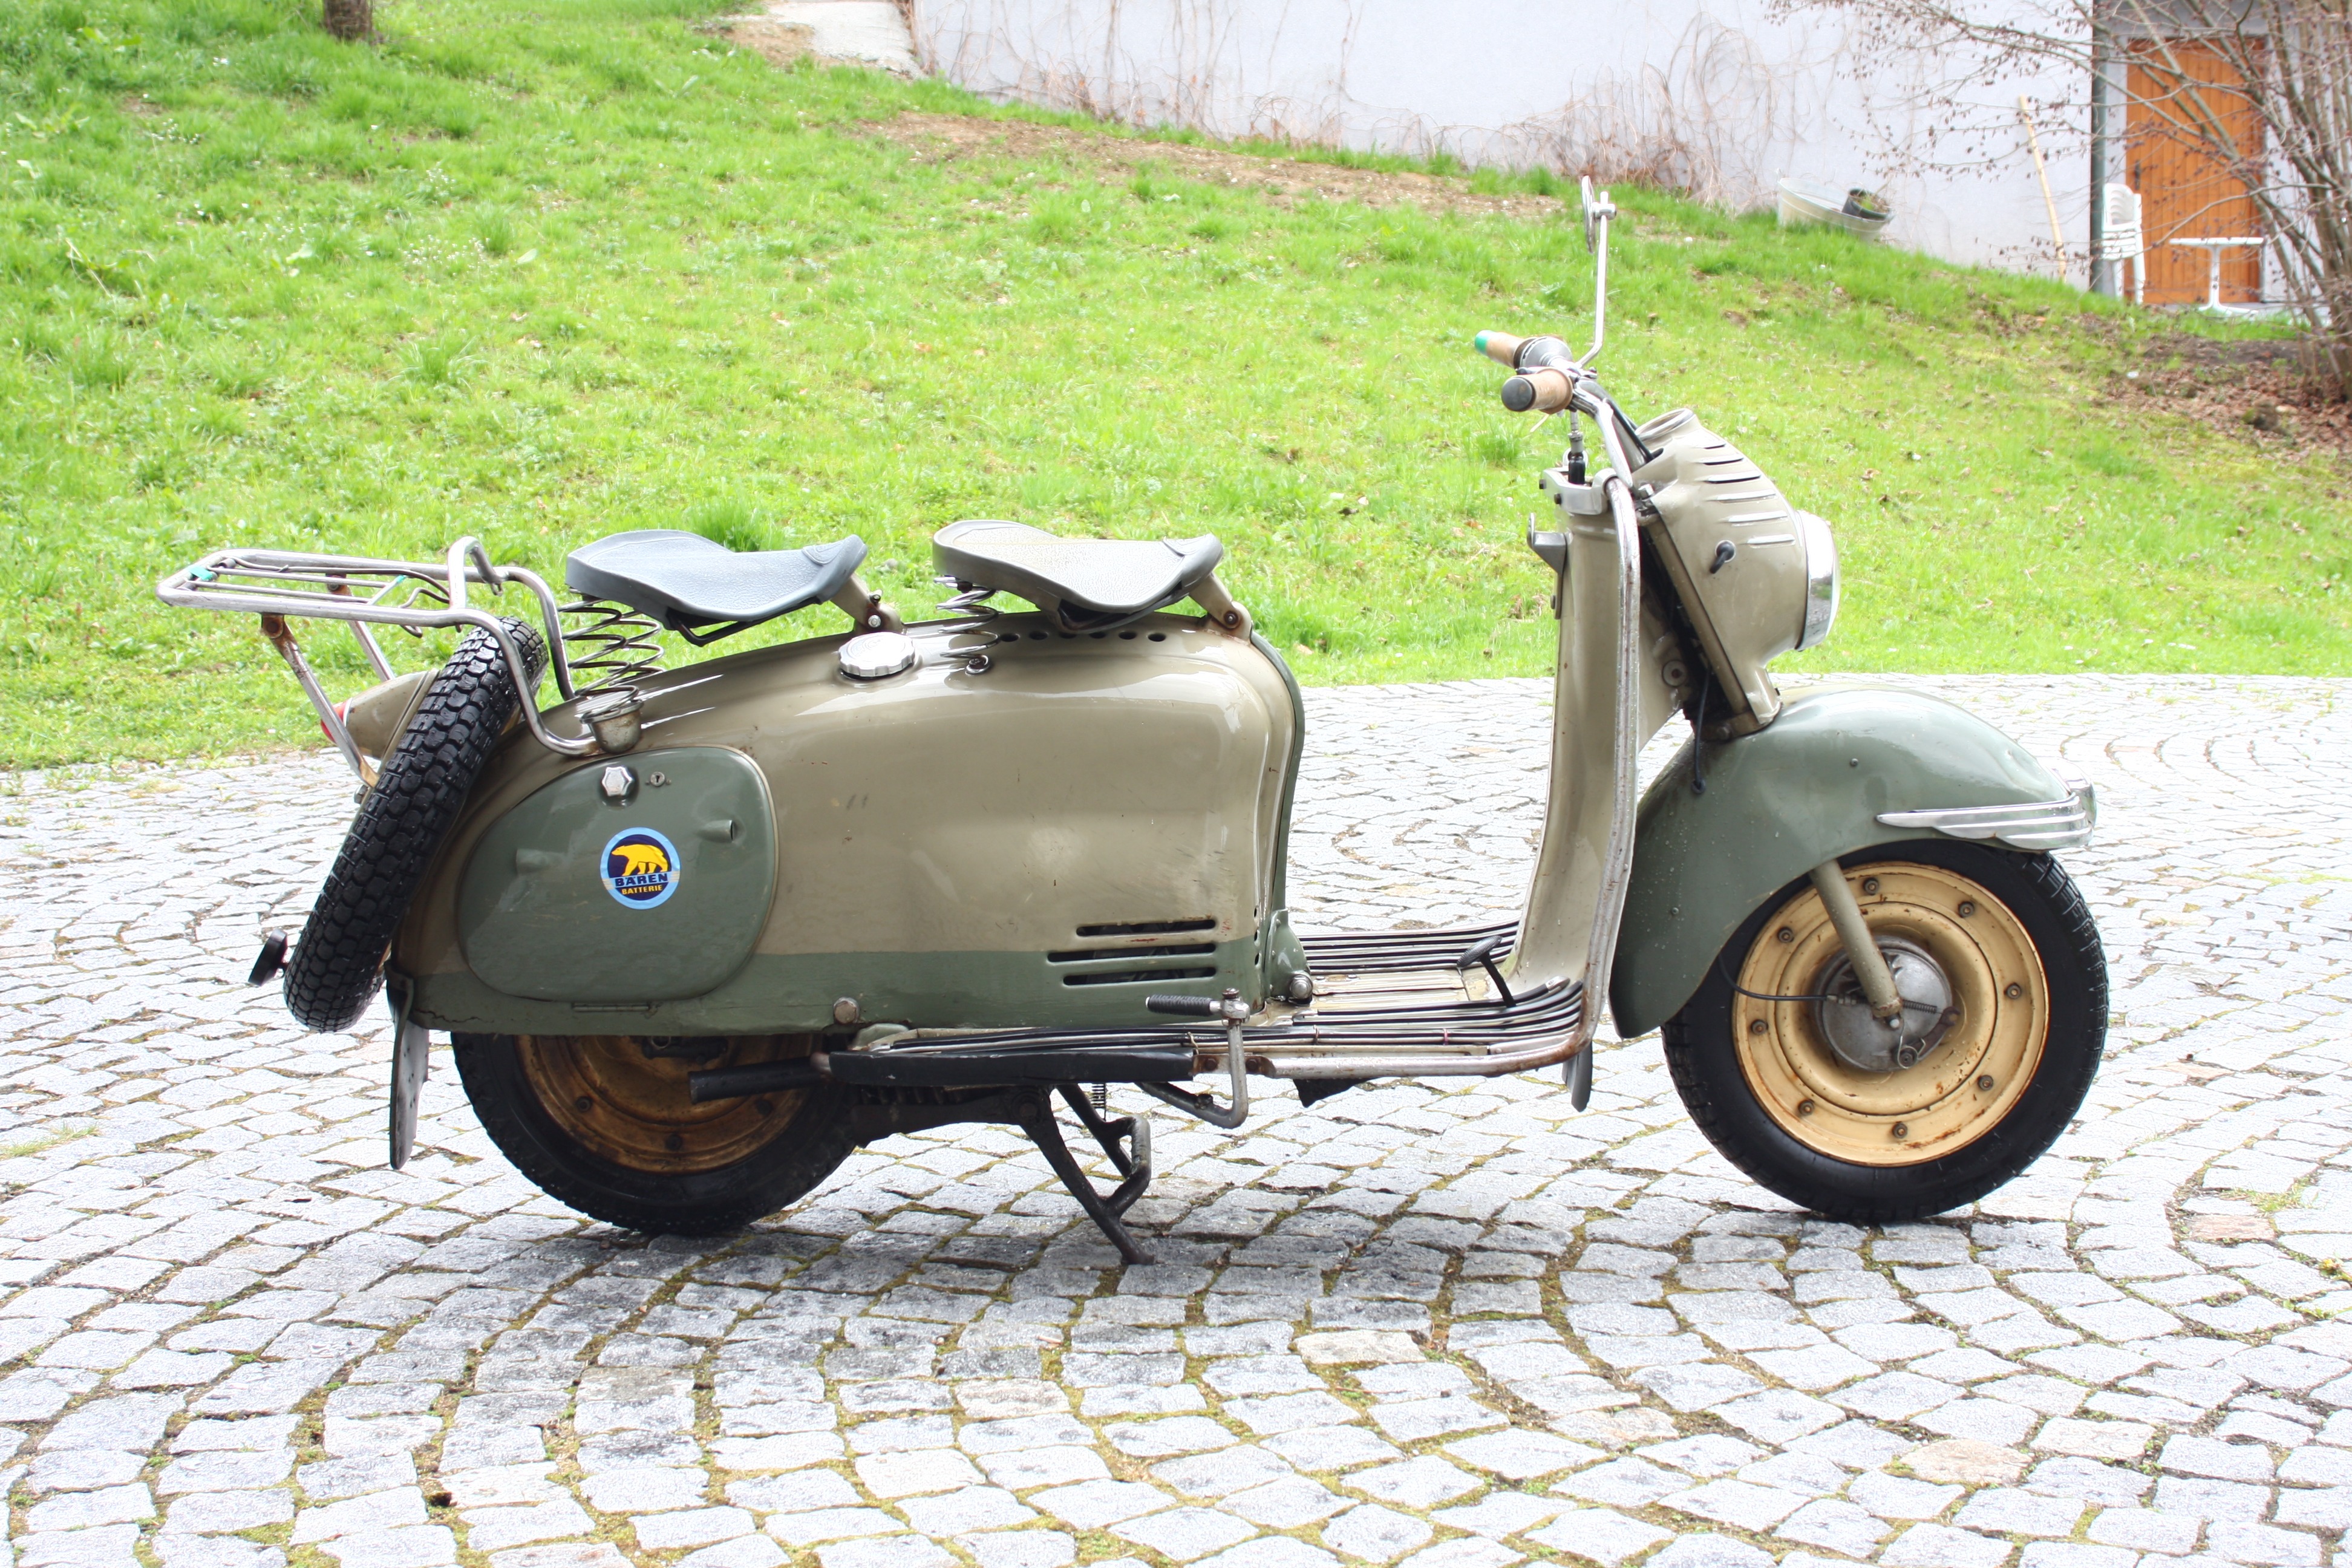
model, vehicle, motorcycle, austria, scooter, original, oldtimer, vespa, 1956, roller, sidecar, puch, 125 ccm